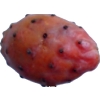
Label: cactus_fruit_red